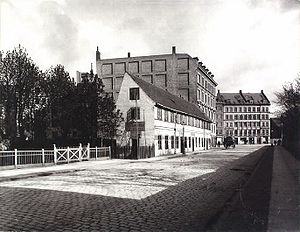
Randersgade / Gadens historie
Kalkbrænderivej set mod Nordre Frihavnsgade i 1899 med "Det skæve Hus" til venstre (nedrevet 1934).
""Det skæve hus"" på Kalkbrænderivej (nuværerende Randersgade) på Østerbro i København. Huset blev revet ned 1934."
Randersgade er en ca. 800 meter lang gade på Indre Østerbro i København. Den udgår fra Nordre Frihavnsgade og fortsætter til Nyborggade efter en krydsning med Strandboulevarden. Gaden forbinder således Nordre Frihavnsgade med Strandboulevarden og er navngivet af stadskonduktør Thorvald Krak i overensstemmelse med bydelens konsekvente system af danske bynavne.